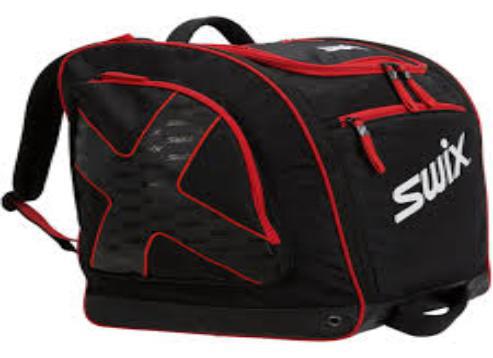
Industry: Sports